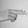
ASL letter: H